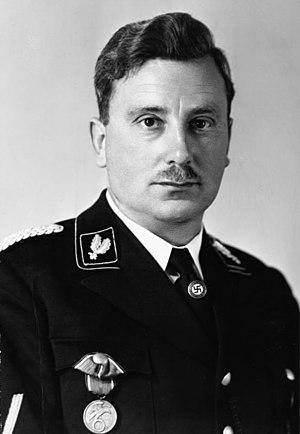
Emil Maurice est un des premiers membres du Parti nazi, connu pour sa brutalité lors des combats de rue au cours des années 1920. Bien qu'il n'ait jamais dirigé la SS, il en a longtemps été considéré comme le numéro 2. Il stagna au grade d'Oberführer.
La Sturmabteilung, abrégée en SA, est une organisation paramilitaire du Parti national-socialiste des travailleurs allemands, organisation dont est ensuite issue la SS. La SA joua un rôle important dans l'accès au pouvoir d’Adolf Hitler en 1933. À partir de 1934, et après l'élimination de ses principaux dirigeants durant la nuit des Longs Couteaux, la SA ne joue plus aucun rôle politique.